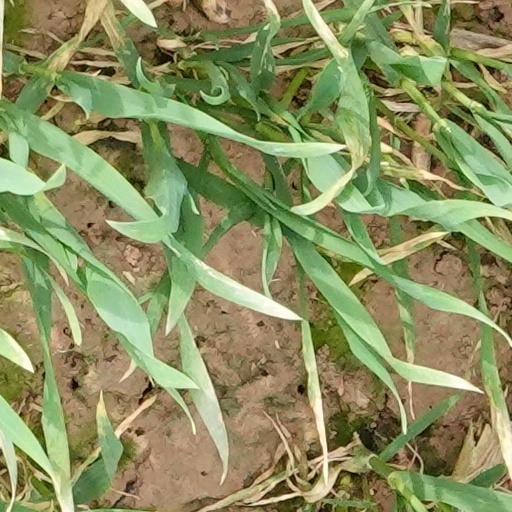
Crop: wheat